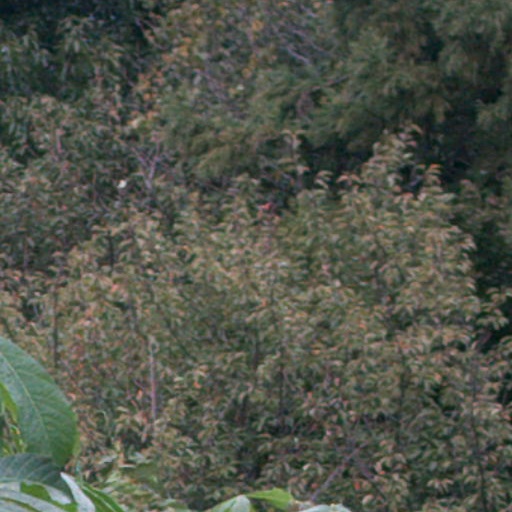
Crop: cassava